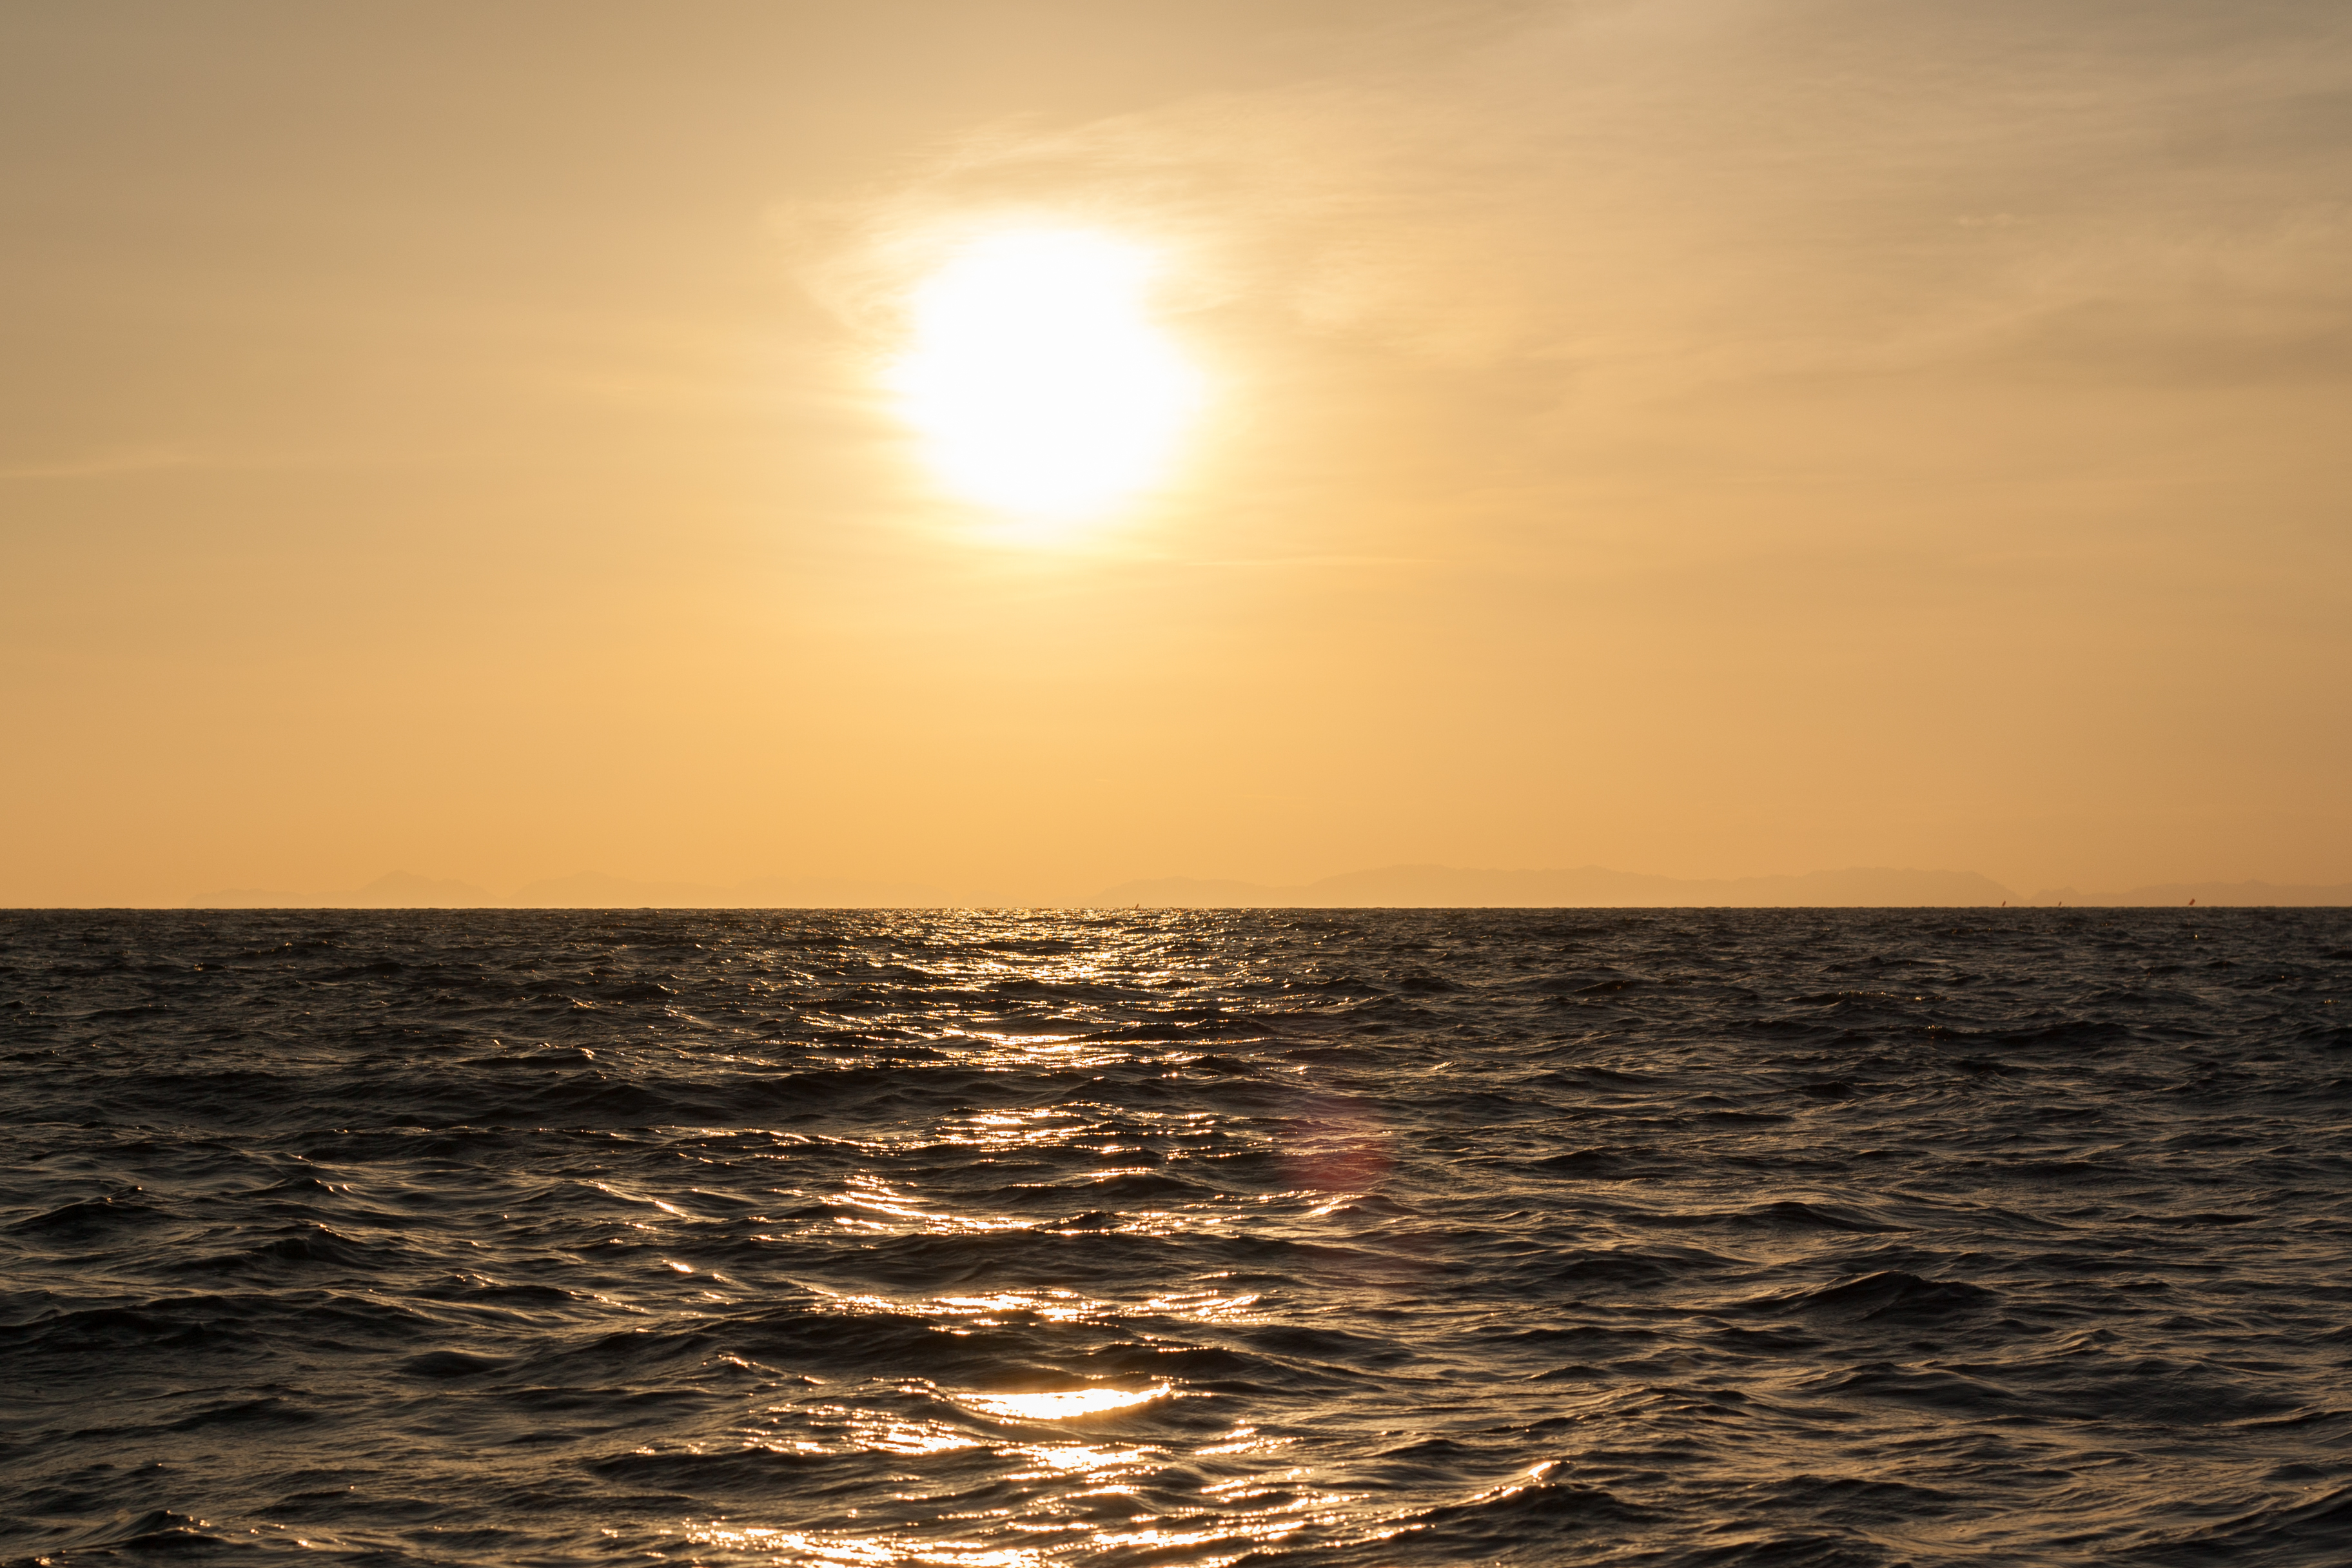
beach, sea, water, ocean, horizon, cloud, sky, sun, sunrise, sunset, sunlight, morning, shore, wave, dusk, evening, calm, body of water, cool image, i, afterglow, wind wave